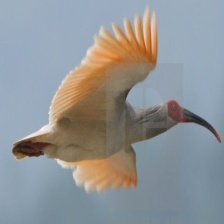
Species: ASIAN CRESTED IBIS
Scientific name: NIPPONIA NIPPON